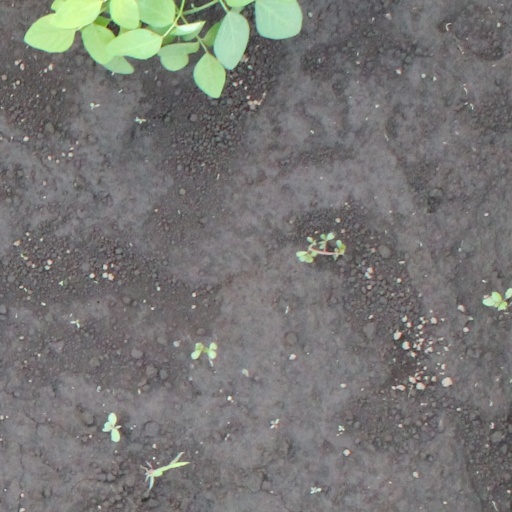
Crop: soybean